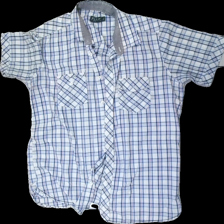
View: front
Type: Shirt
Category: Men
Brand: Not in the list
Brand text on label: Filip Shirts
Colors: White, Blue, Pink
Material: 66% polyester, 34% cotton
Pattern: Checkered print
Cut: Regular, Cropped
Size: L
Season: All
Price range: 50-100
Recommended usage: Reuse